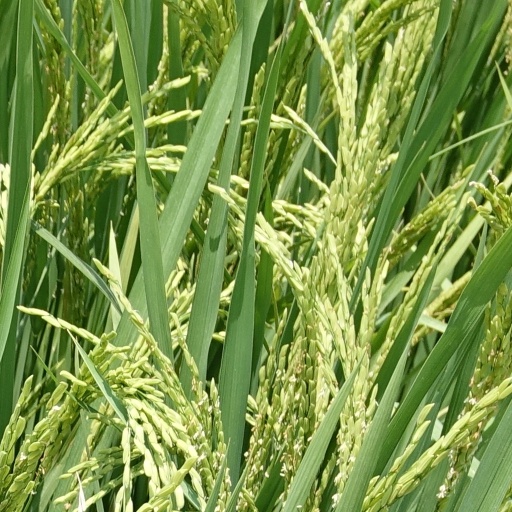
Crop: rice